Đorđe Balašević

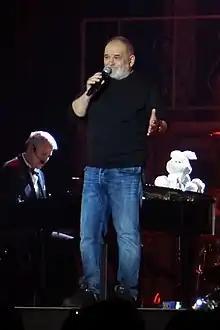
Balašević in Zagreb, 2017

In 2010, Balašević directed the film "Like An Early Frost" (originally titled "Kao rani mraz"), starring Daniel Kovačević, Rade Šerbedžija and Balašević's daughter Jovana, based on the song "Priča o Vasi Ladačkom". The film received mostly negative reviews by the critics. In 2012, Balašević released six new songs among which are: "Berba '59." (Harvest of '59), "Ljubav ne pobeđuje" (Love Doesn't Win) and "Osmeh se vratio u grad" (Smile Returned to Town). In 2015, Balašević released a song "Duet" dedicated to Kemal Monteno who had died in January of that year. In 2016, Balašević released a song "Mala vidra sa Begeja" (Little otter from Bega river).